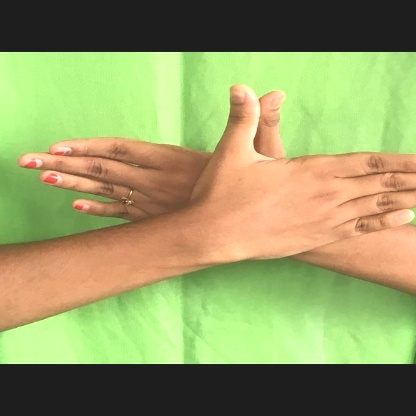
Mudra: Garuda